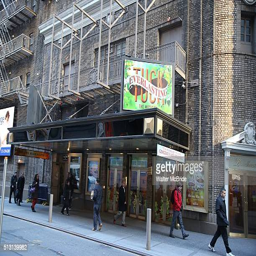
set load stops traffic as it arrives